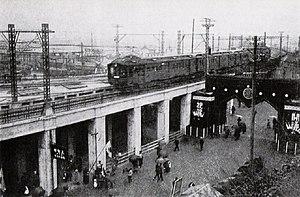
La ligne Yamanote est une ligne ferroviaire de la compagnie JR East au Japon. C'est l'une des lignes les plus chargées de Tokyo car elle dessert les principaux centres de la ville : Shinjuku, Shibuya, Marunouchi et la gare de Tokyo, Ueno, Akihabara et Ikebukuro. La ligne Yamanote a la particularité d'être circulaire et son tracé délimite officieusement le « centre » de Tokyo.